Allium stipitatum

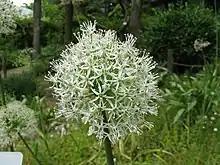

Allium stipitatum, Persian shallot, is an Asian species of onion native to central and southwestern Asia.